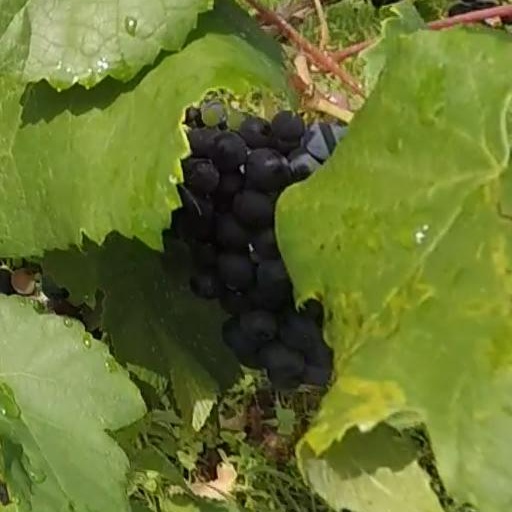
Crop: grape